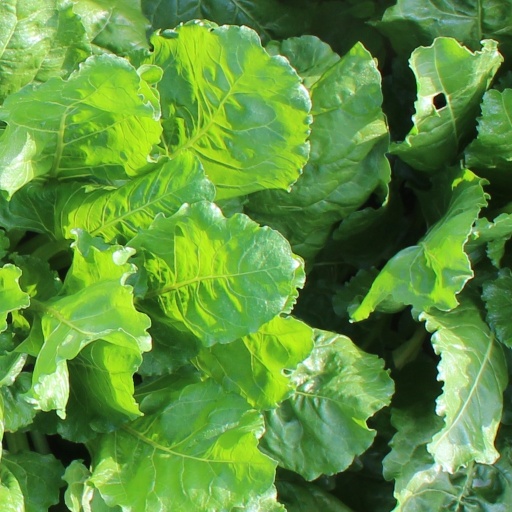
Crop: sugar beet